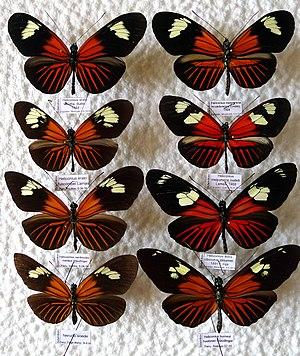
Heliconius est un genre de lépidoptères de la famille des Nymphalidae et de la sous-famille des Heliconiinae. Ils sont originaires d'Amérique tropicale et subtropicale.